Question: Please indicate a possible affordance area of baseball bat that can be used for hitting
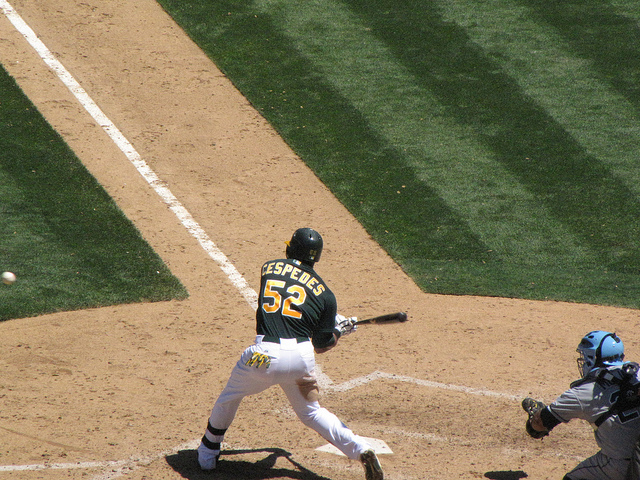
Answer: [360.798, 313.0, 403.02, 327.074]